Qazim Kokoshi

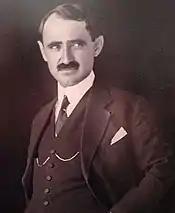
Qazim Kokoshi

Qazim Kokoshi (12 September 1882 - October 1947) was one of the signatories of the Albanian Declaration of Independence.